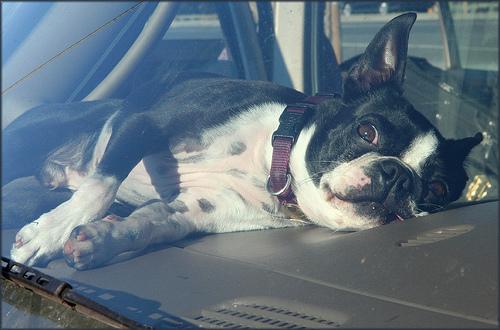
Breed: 230-n000084-Boston_bull